Death Without Denial Grief Without Apology

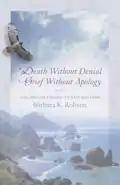

Death Without Denial Grief Without Apology: A Guide for Facing Death and Loss by former Oregon Governor Barbara K. Roberts is a personal narrative of the author's experiences during her husband, Frank's battle with cancer, the final year of his life, and the subsequent years of grieving.